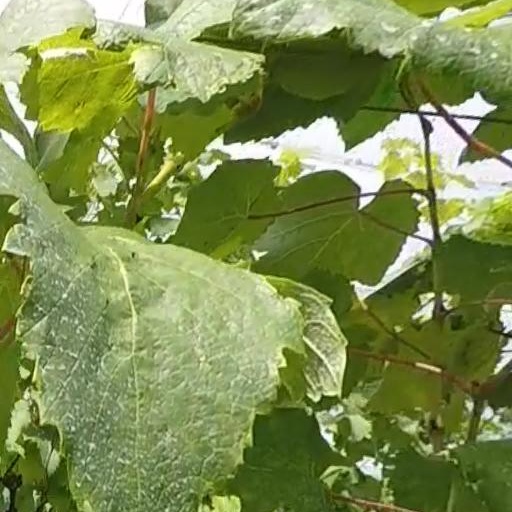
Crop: grape